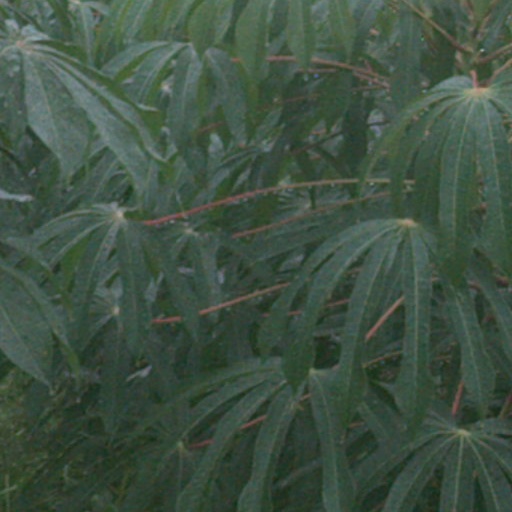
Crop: cassava